AmeriSuites

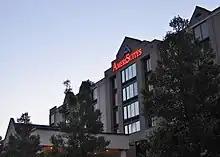
A former AmeriSuites hotel.

It was founded by Mark Yale Harris, cofounder of Red Roof Inns. In 1991, Harris founded AmeriSuites Hotels. AmeriSuites was an innovator in offering one of the first available affordable suite accommodations. It grew to over 100 locations throughout the United States.